Larry Hama

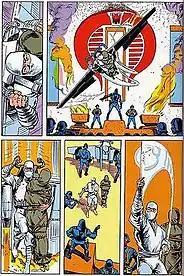
Page two of "Silent Interlude".

Hama is best known as the writer of the Marvel Comics licensed series "G.I. Joe", based on the Hasbro line of military action figures. Hama said in a 2006 interview that he was given the job by then editor-in-chief Jim Shooter after every other writer at Marvel had turned it down. Hama at the time had recently pitched a "Nick Fury: Agent of S.H.I.E.L.D." spin-off series, "Fury Force", about a special mission force. Hama used this concept as the back-story for "G.I. Joe". He included military terms and strategies, Eastern philosophy, martial arts and historical references from his own background. The comic ran 155 issues (February 1982 – October 1994).